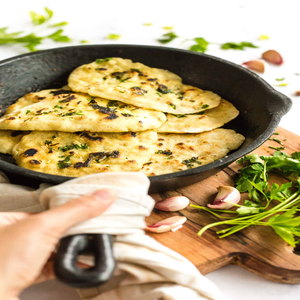
Dish: naan